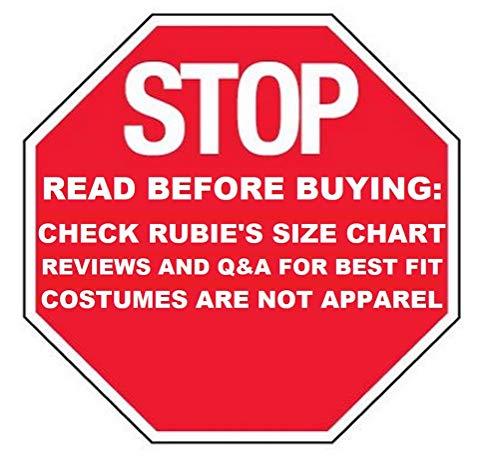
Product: Rubie's Costume Yon Rogg Captain Marvel Deluxe Child Costume
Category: Clothing, Shoes & Jewelry | Costumes & Accessories | Women | Costumes & Cosplay Apparel | Costumes
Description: Great Condition.
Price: $17.05